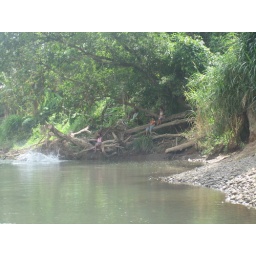
a little boy jumps into the river in hopes of getting a tip! Hope there aren't crocodiles in there!